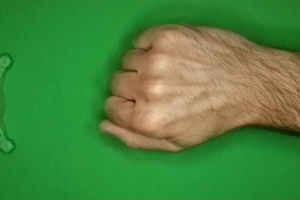
Label: rock